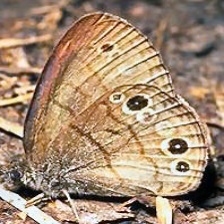
Species: WOOD SATYR
Butterfly family (ImageNet category): ringlet